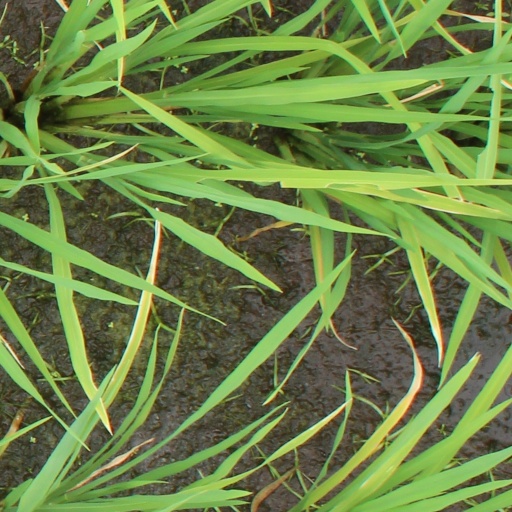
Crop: rice